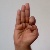
The image shows a hand gesture representing the letter 'F' in Indian Sign Language.